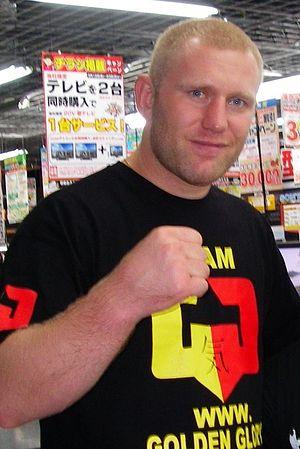
Sergueï Valerievitch Kharitonov, né le 18 août 1980 à Arkhangelsk en RSFS de Russie, est un pratiquant russe de combat libre, ayant notamment concouru au PRIDE FC, et actuellement au M1.